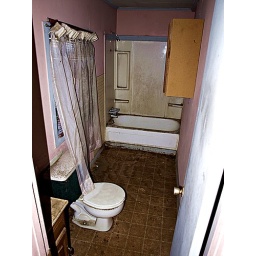
Pink bathroom in the abandoned house on the Schell property near DeLeon Springs, Fl. Built in 1935.